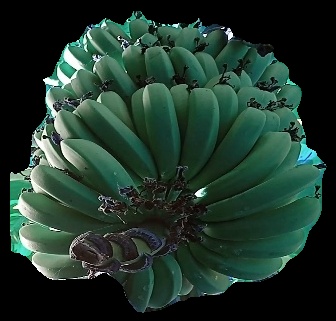
Variety: pachbale
Grade: grade1